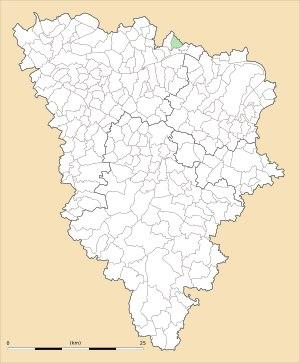
Tessancourt-sur-Aubette est une commune du département des Yvelines, dans la région Île-de-France, en France, située à 17 km environ à l'est de Mantes-la-Jolie et à 2 km au nord de Meulan. Le village se trouve sur les rives de l'Aubette, petite rivière née dans le Val-d'Oise qui se jette dans la Seine à Meulan.